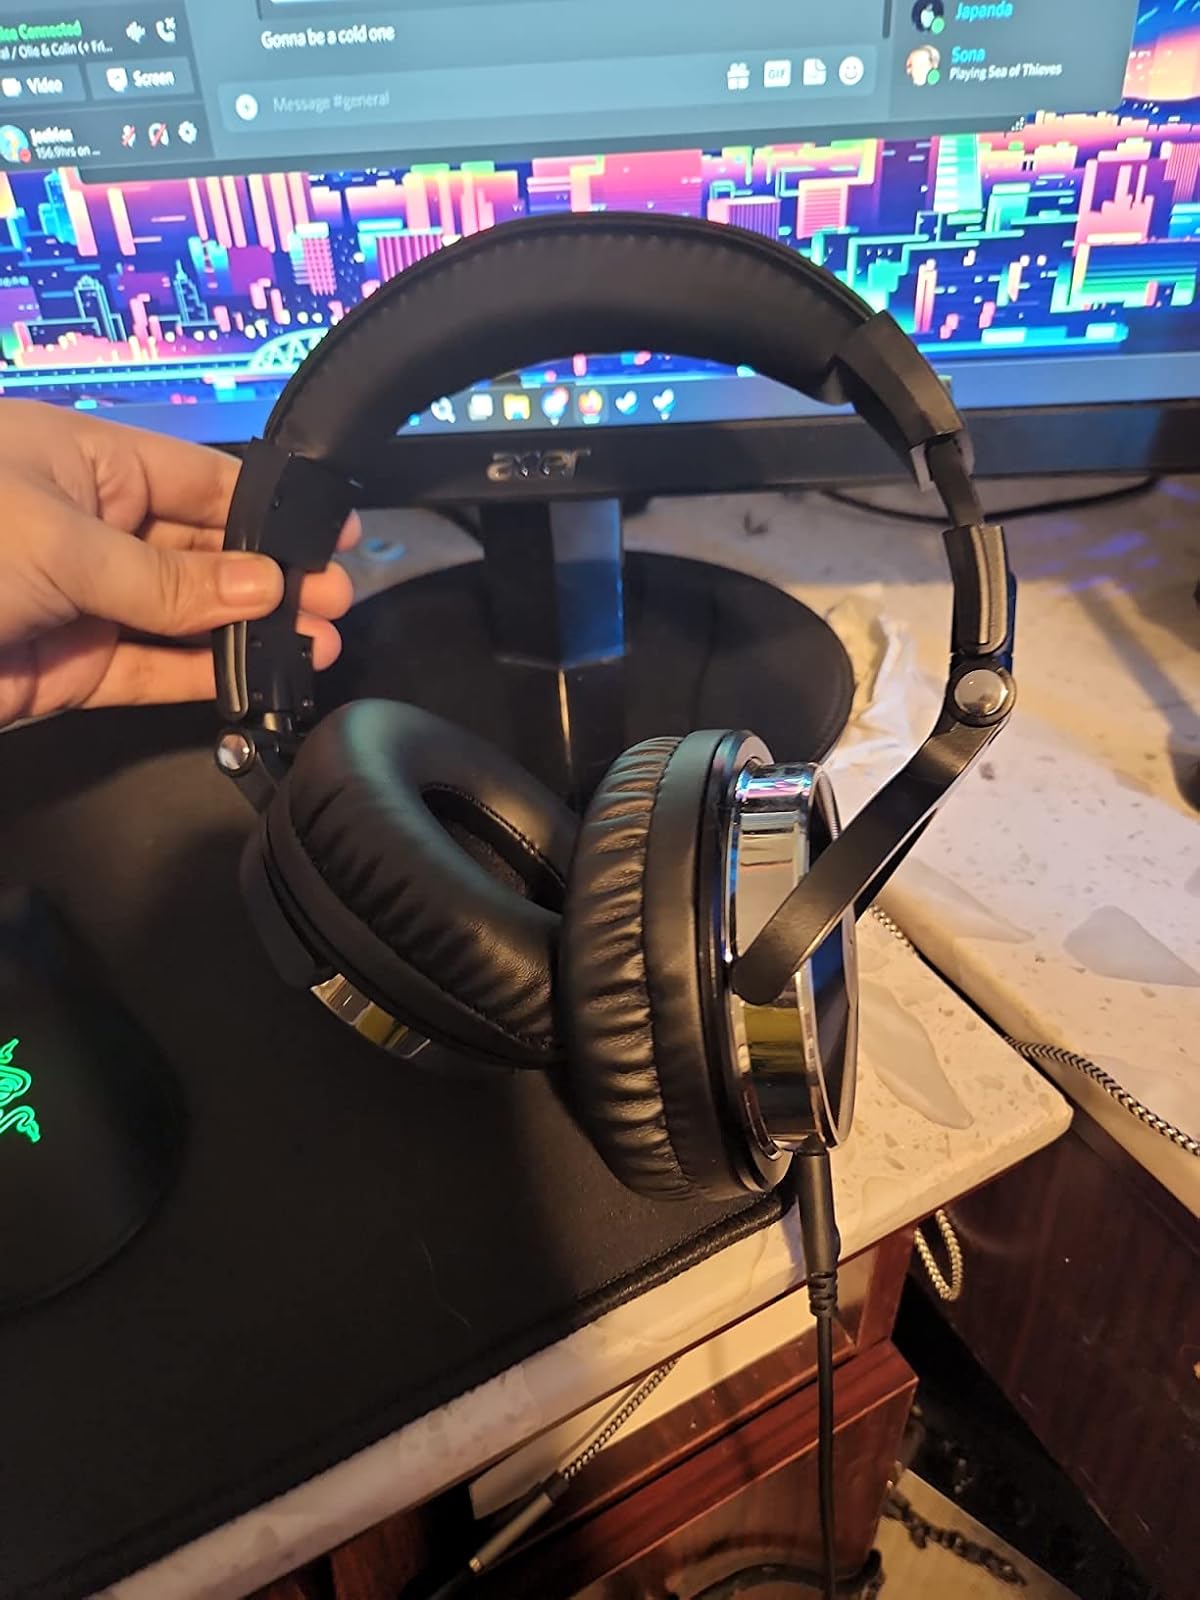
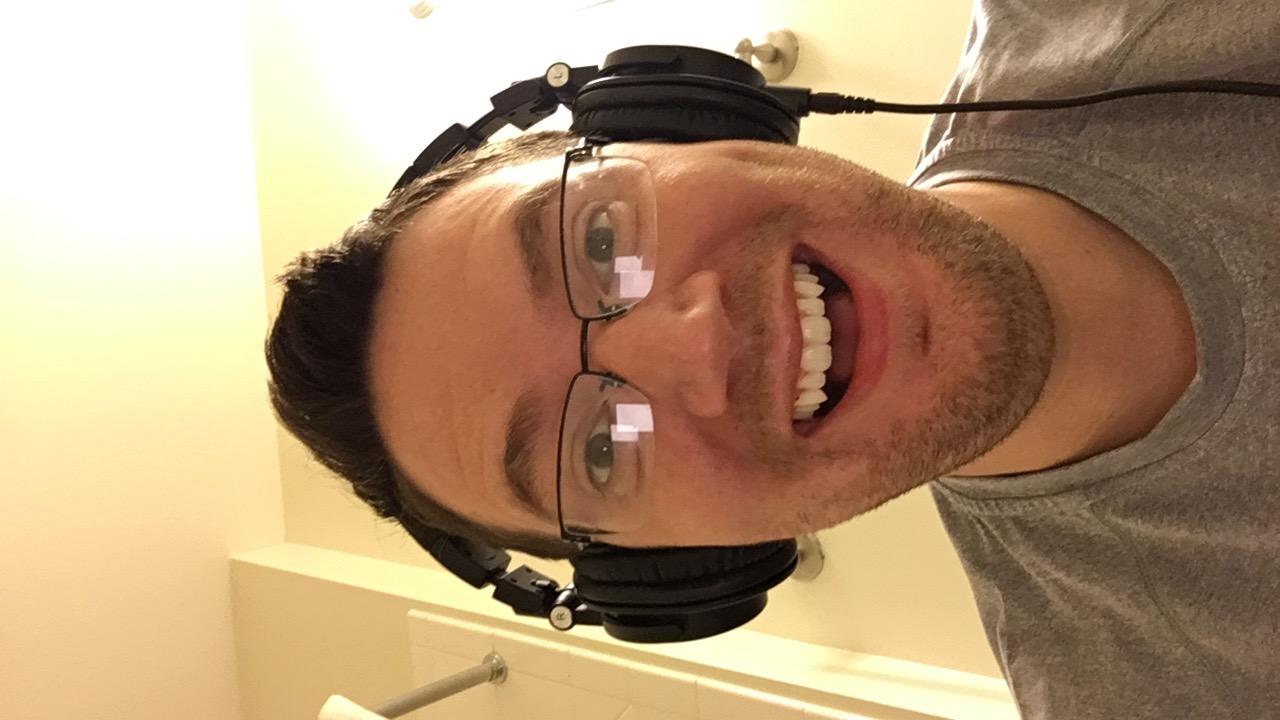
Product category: headphones
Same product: no